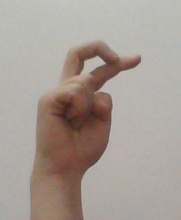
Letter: zay